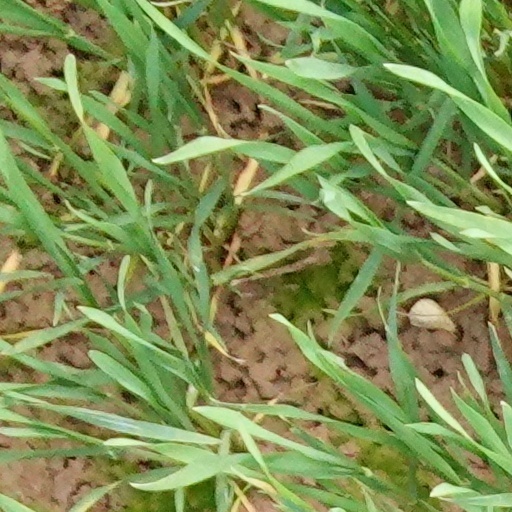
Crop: wheat